Todd Gray (artist)

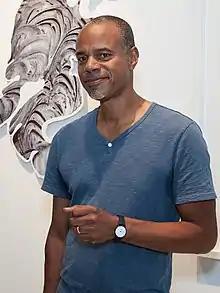
Gray in 2012

Todd Gray (born 1954) works in photography, performance and, sculpture as a contemporary artist who lives and works in Los Angeles, California and Akwidaa, Ghana.